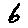
Label: 6